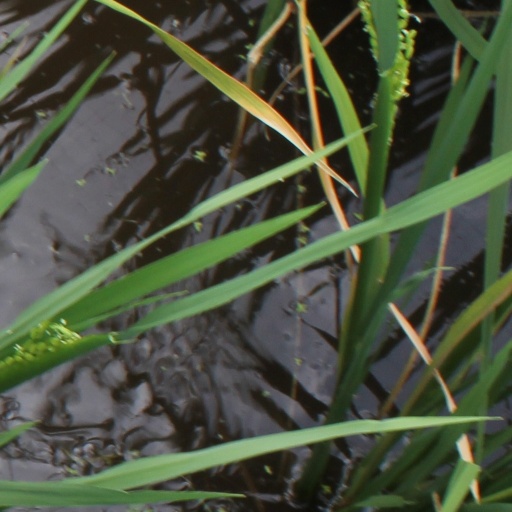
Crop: rice